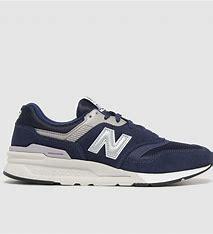
Brand: New
Model: Balance New Balance 997